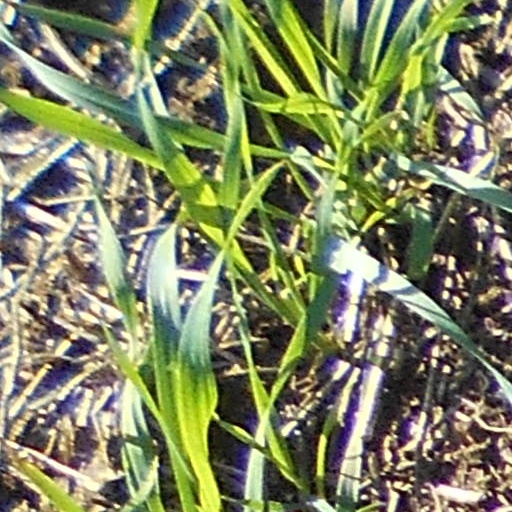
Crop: wheat